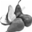
Label: pear